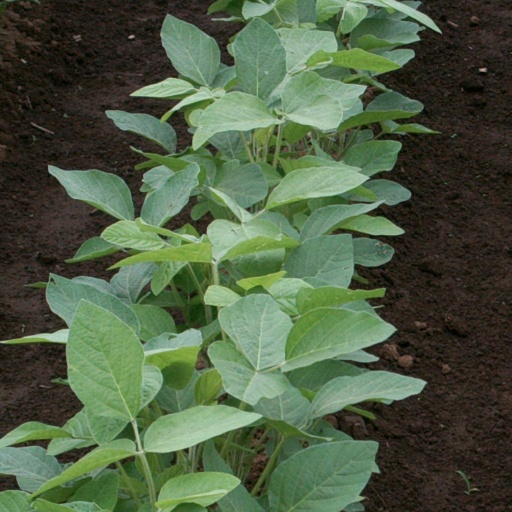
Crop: soybean